Femi Taylor

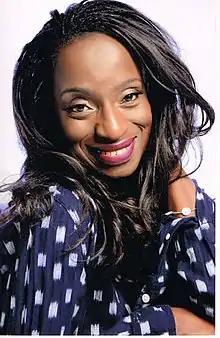

Femi Taylor (born 8 April 1961) is a Nigerian-born British dancer and actress, best known for portraying Jabba the Hutt's Twi'lek slave dancer Oola in the 1983 motion picture "Return of the Jedi".